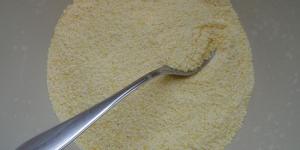
masa para freir pescado